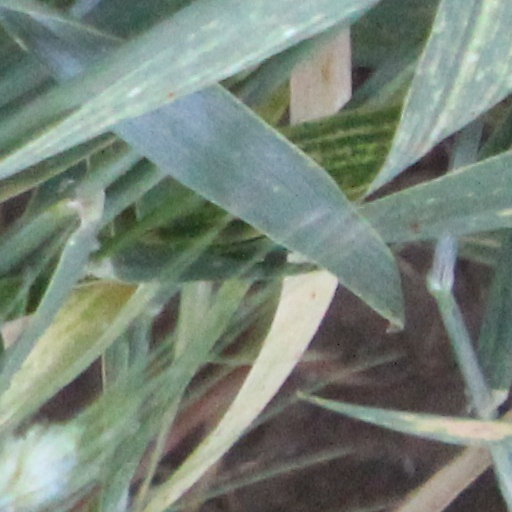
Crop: wheat